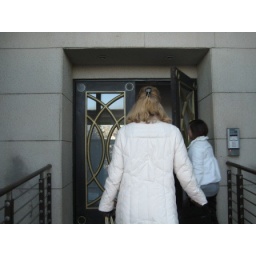
going in front door from outside to in the building